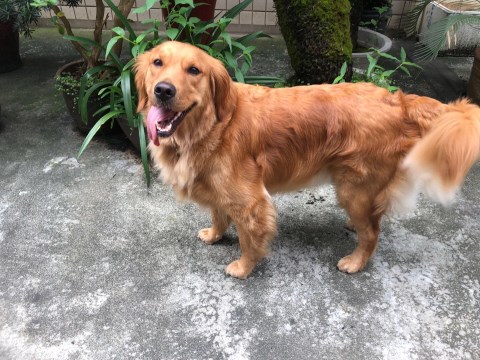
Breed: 5355-n000126-golden_retriever